Brigitte Bierlein

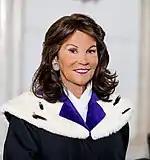
Bierlein's official portrait as President of the Constitutional Court

Bierlein served for four years as a candidate judge, before she was officially elevated to the judiciary in 1975.